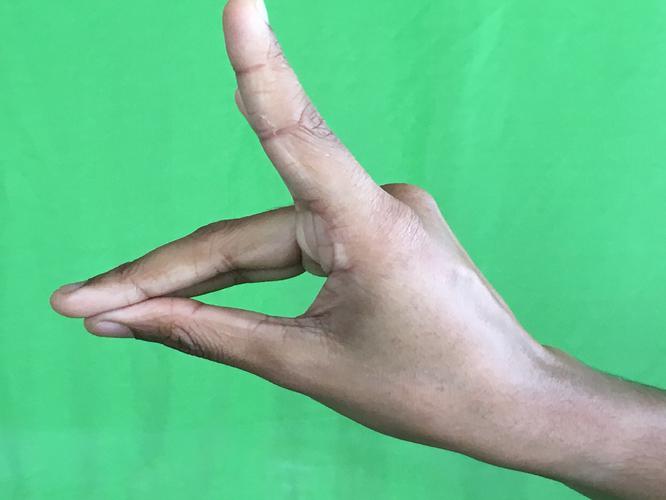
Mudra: Simhamukham
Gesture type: single_hand